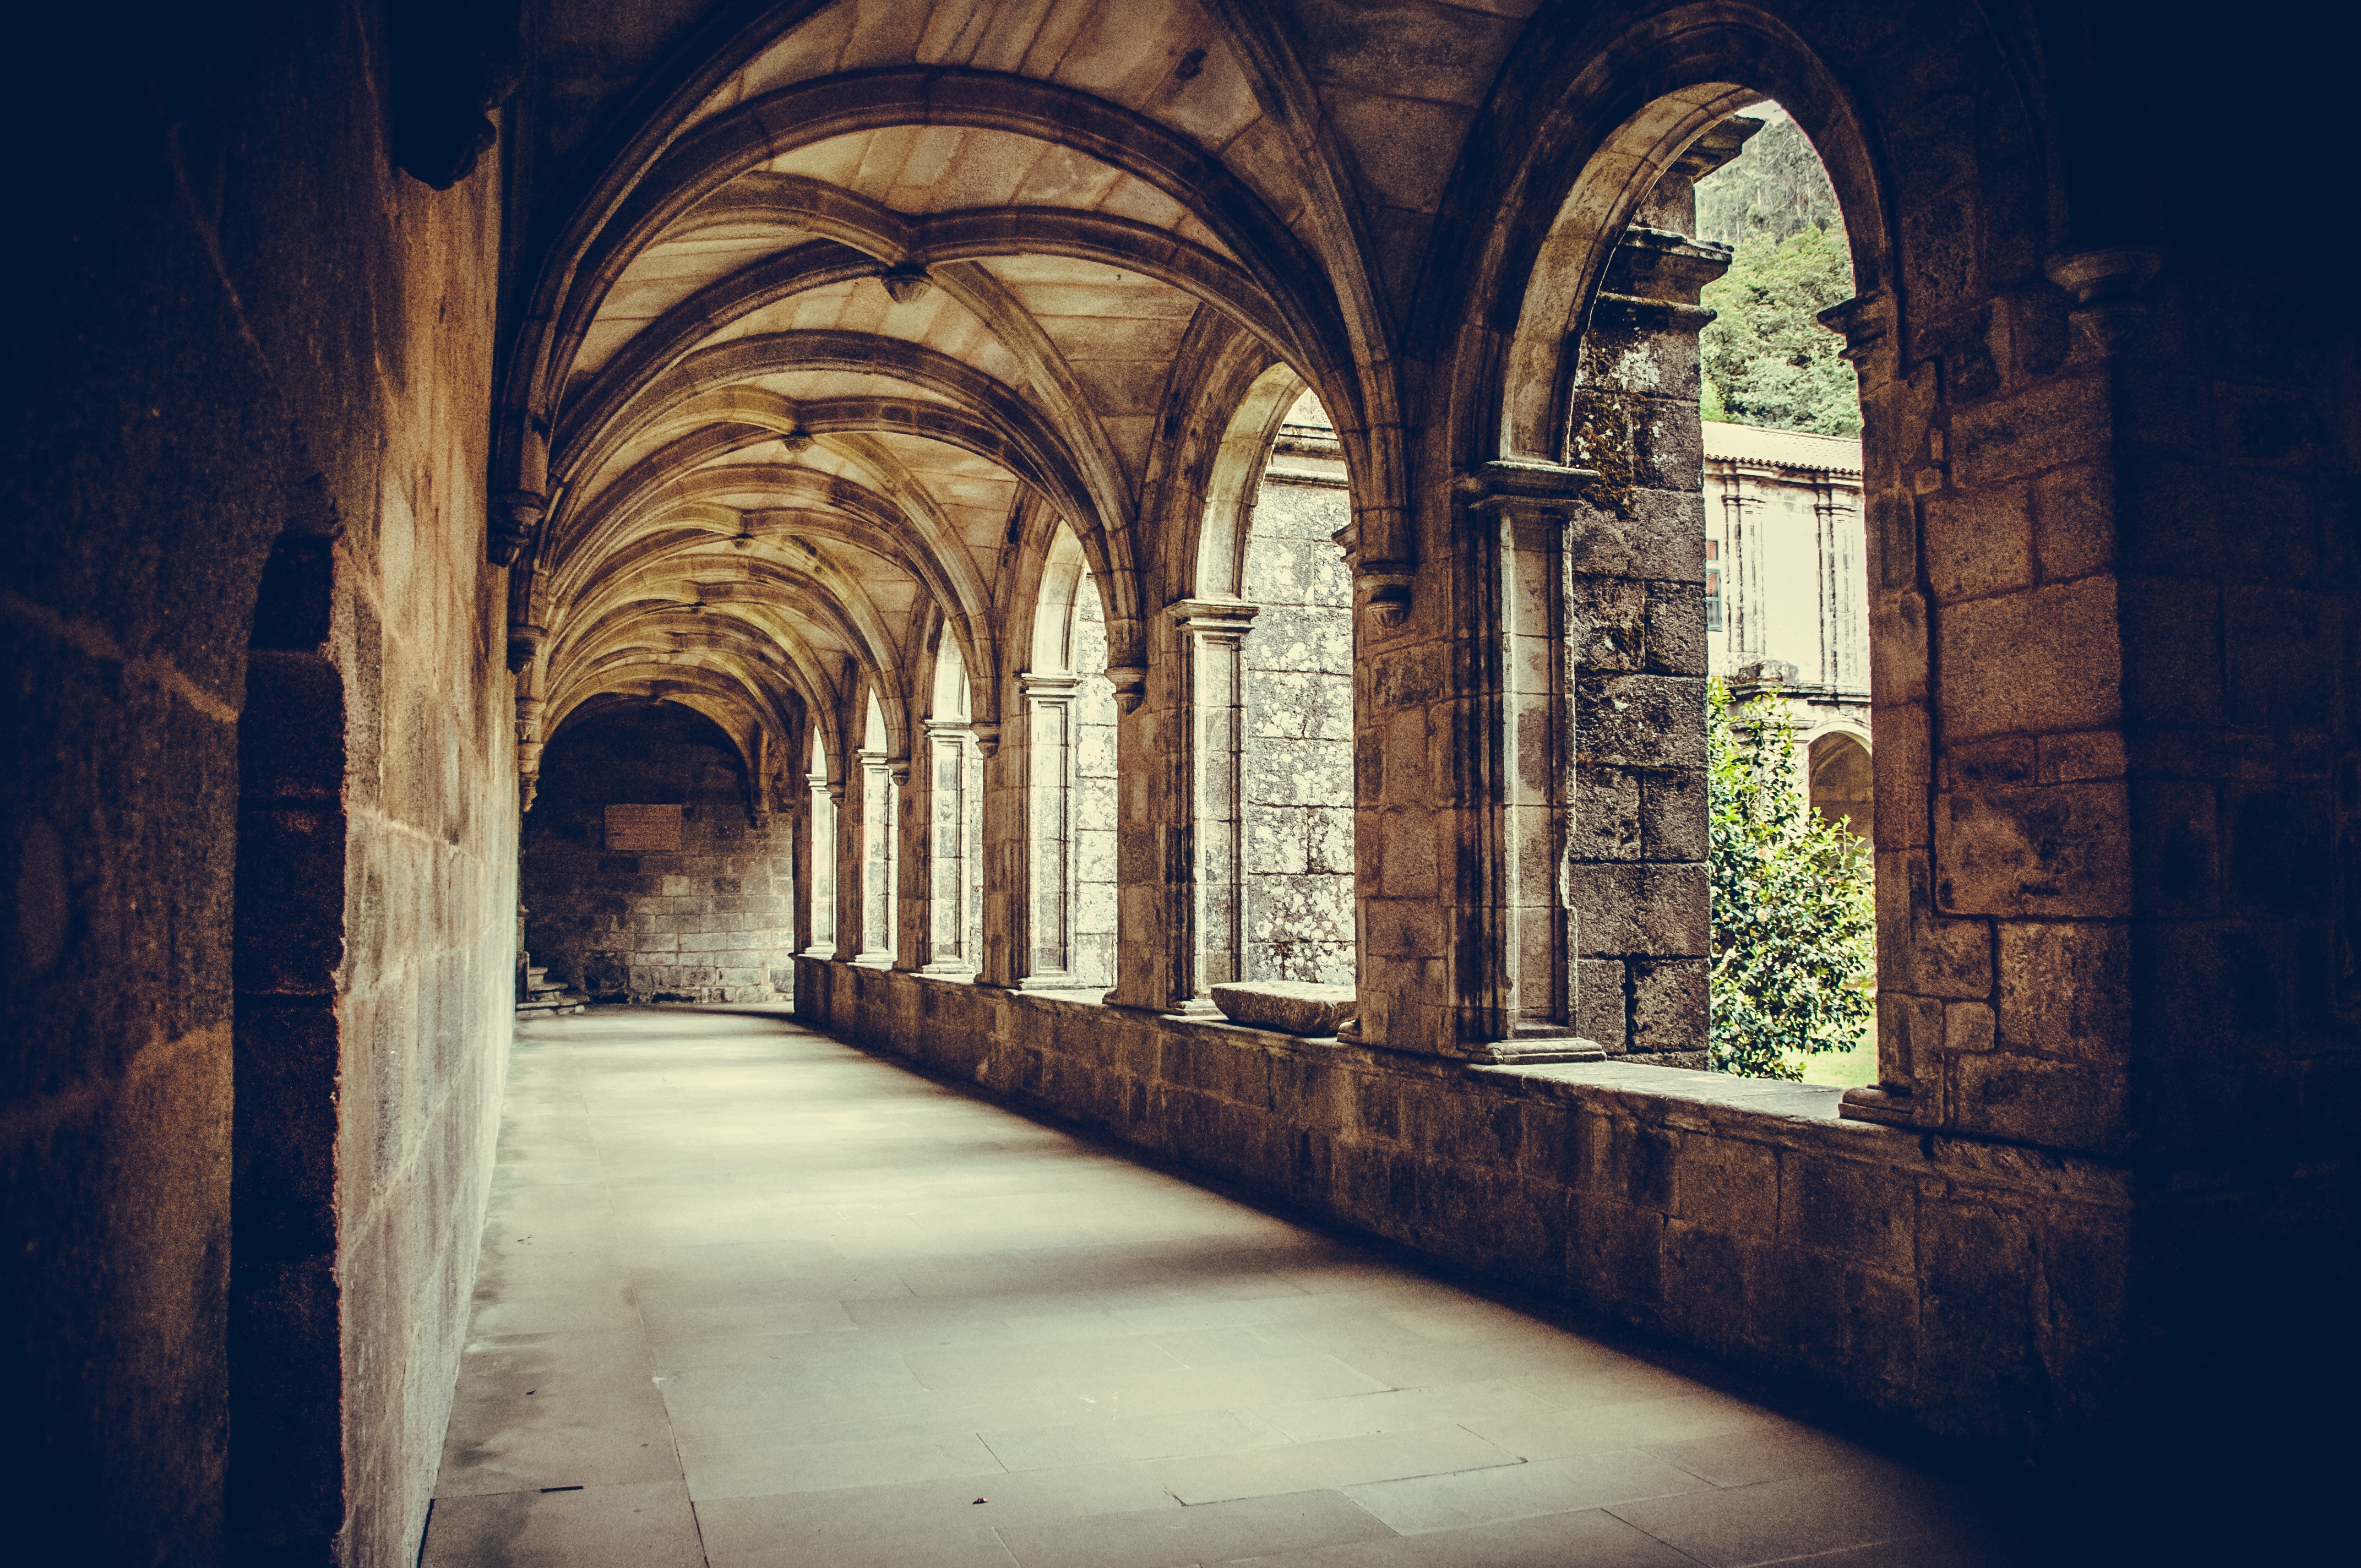
light, architecture, window, building, alley, arch, color, darkness, church, cathedral, place of worship, temple, columns, monastery, symmetry, galicia, abbey, cloister, armenteira, urban area, ancient history